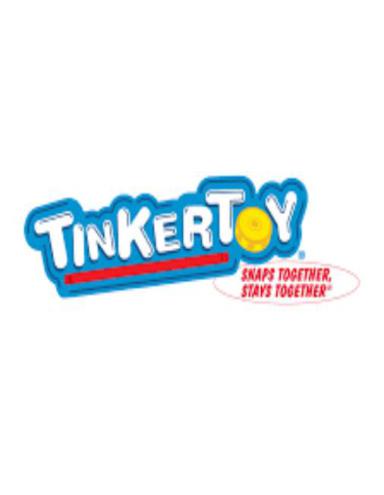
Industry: Leisure